House of Lords

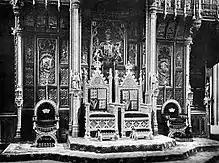
The royal thrones, c. 1902. The Sovereign's throne (on left) is raised slightly higher than the consort's.

The size of the House of Lords has varied greatly throughout its history. The English House of Lords—then comprising 168 members—was joined at Westminster by 16 Scottish peers to represent the peerage of Scotland—a total of 184 nobles—in 1707's first Parliament of Great Britain. A further 28 Irish members to represent the peerage of Ireland were added in 1801 to the first Parliament of the United Kingdom. From about 220 peers in the eighteenth century, the house saw continued expansion. From about 850 peers in 1951/52, the numbers rose further with more life peers after the Life Peerages Act 1958 and the inclusion of all Scottish peers and the first female peers in the Peerage Act 1963. It reached a record size of 1,330 in October 1999, immediately before the major Lords reform (House of Lords Act 1999) reduced it to 669, mostly life peers, by March 2000.